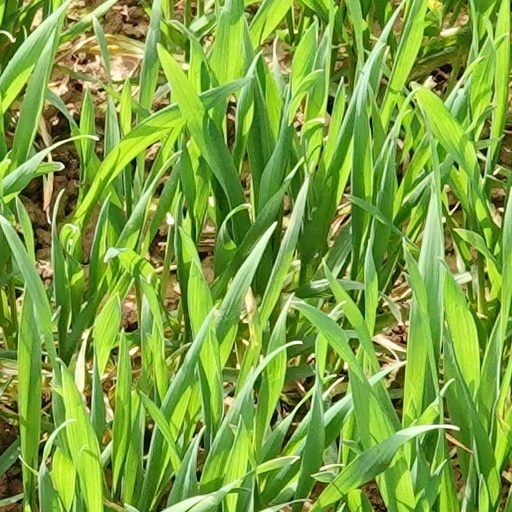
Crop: wheat